Storm Daniel

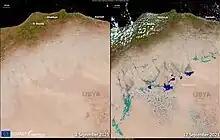
Satellite images of Libya from September 2023

Daniel reached Egypt on 11 September, where parts of the northwestern region of the country experienced moderate rainfall.